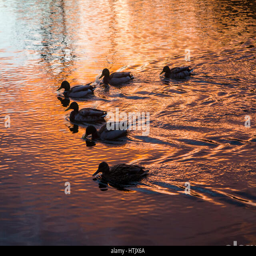
ducks swimming on a lake reflecting a sunset